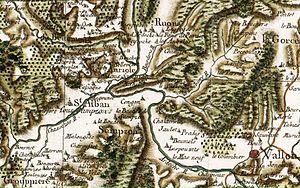
Carte de Cassini montrant les villes nommées dans le titre, en Ardèche. Confluence du Chassezac avec l'Ardèche.
Sampzon est une commune française située dans le département de l'Ardèche, en région Auvergne-Rhône-Alpes, dans la région du Bas-Vivarais.